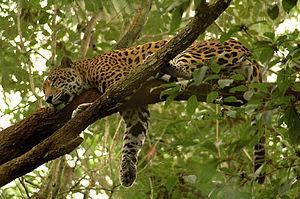
Un Jaguar (Panthera onca) au zoo de Belize.
Le parc national de Manú est une zone protégée faisant partie des forêts humides du Sud-Ouest de l'Amazonie située sur le versant oriental de la cordillère des Andes, dans le sud-est du Pérou. Il se situe dans le département de Madre de Dios et Cusco, dans la province de Manu et Paucartambo.
Le jaguar est un mammifère carnivore de la famille des Felidae. C'est l'un des cinq « grands félins » du genre Panthera, avec le tigre, le lion, la panthère des neiges et le léopard. Son aire de répartition actuelle s'étend du Mexique à la majeure partie de l'Amérique centrale et de l'Amérique du Sud, jusqu'au nord de l'Argentine et du Paraguay. Hormis des errances occasionnelles de spécimens originaires du Mexique, le jaguar est une espèce extirpée des États-Unis depuis le début des années 1970. En France sa présence à l'état sauvage se limite à la Guyane.